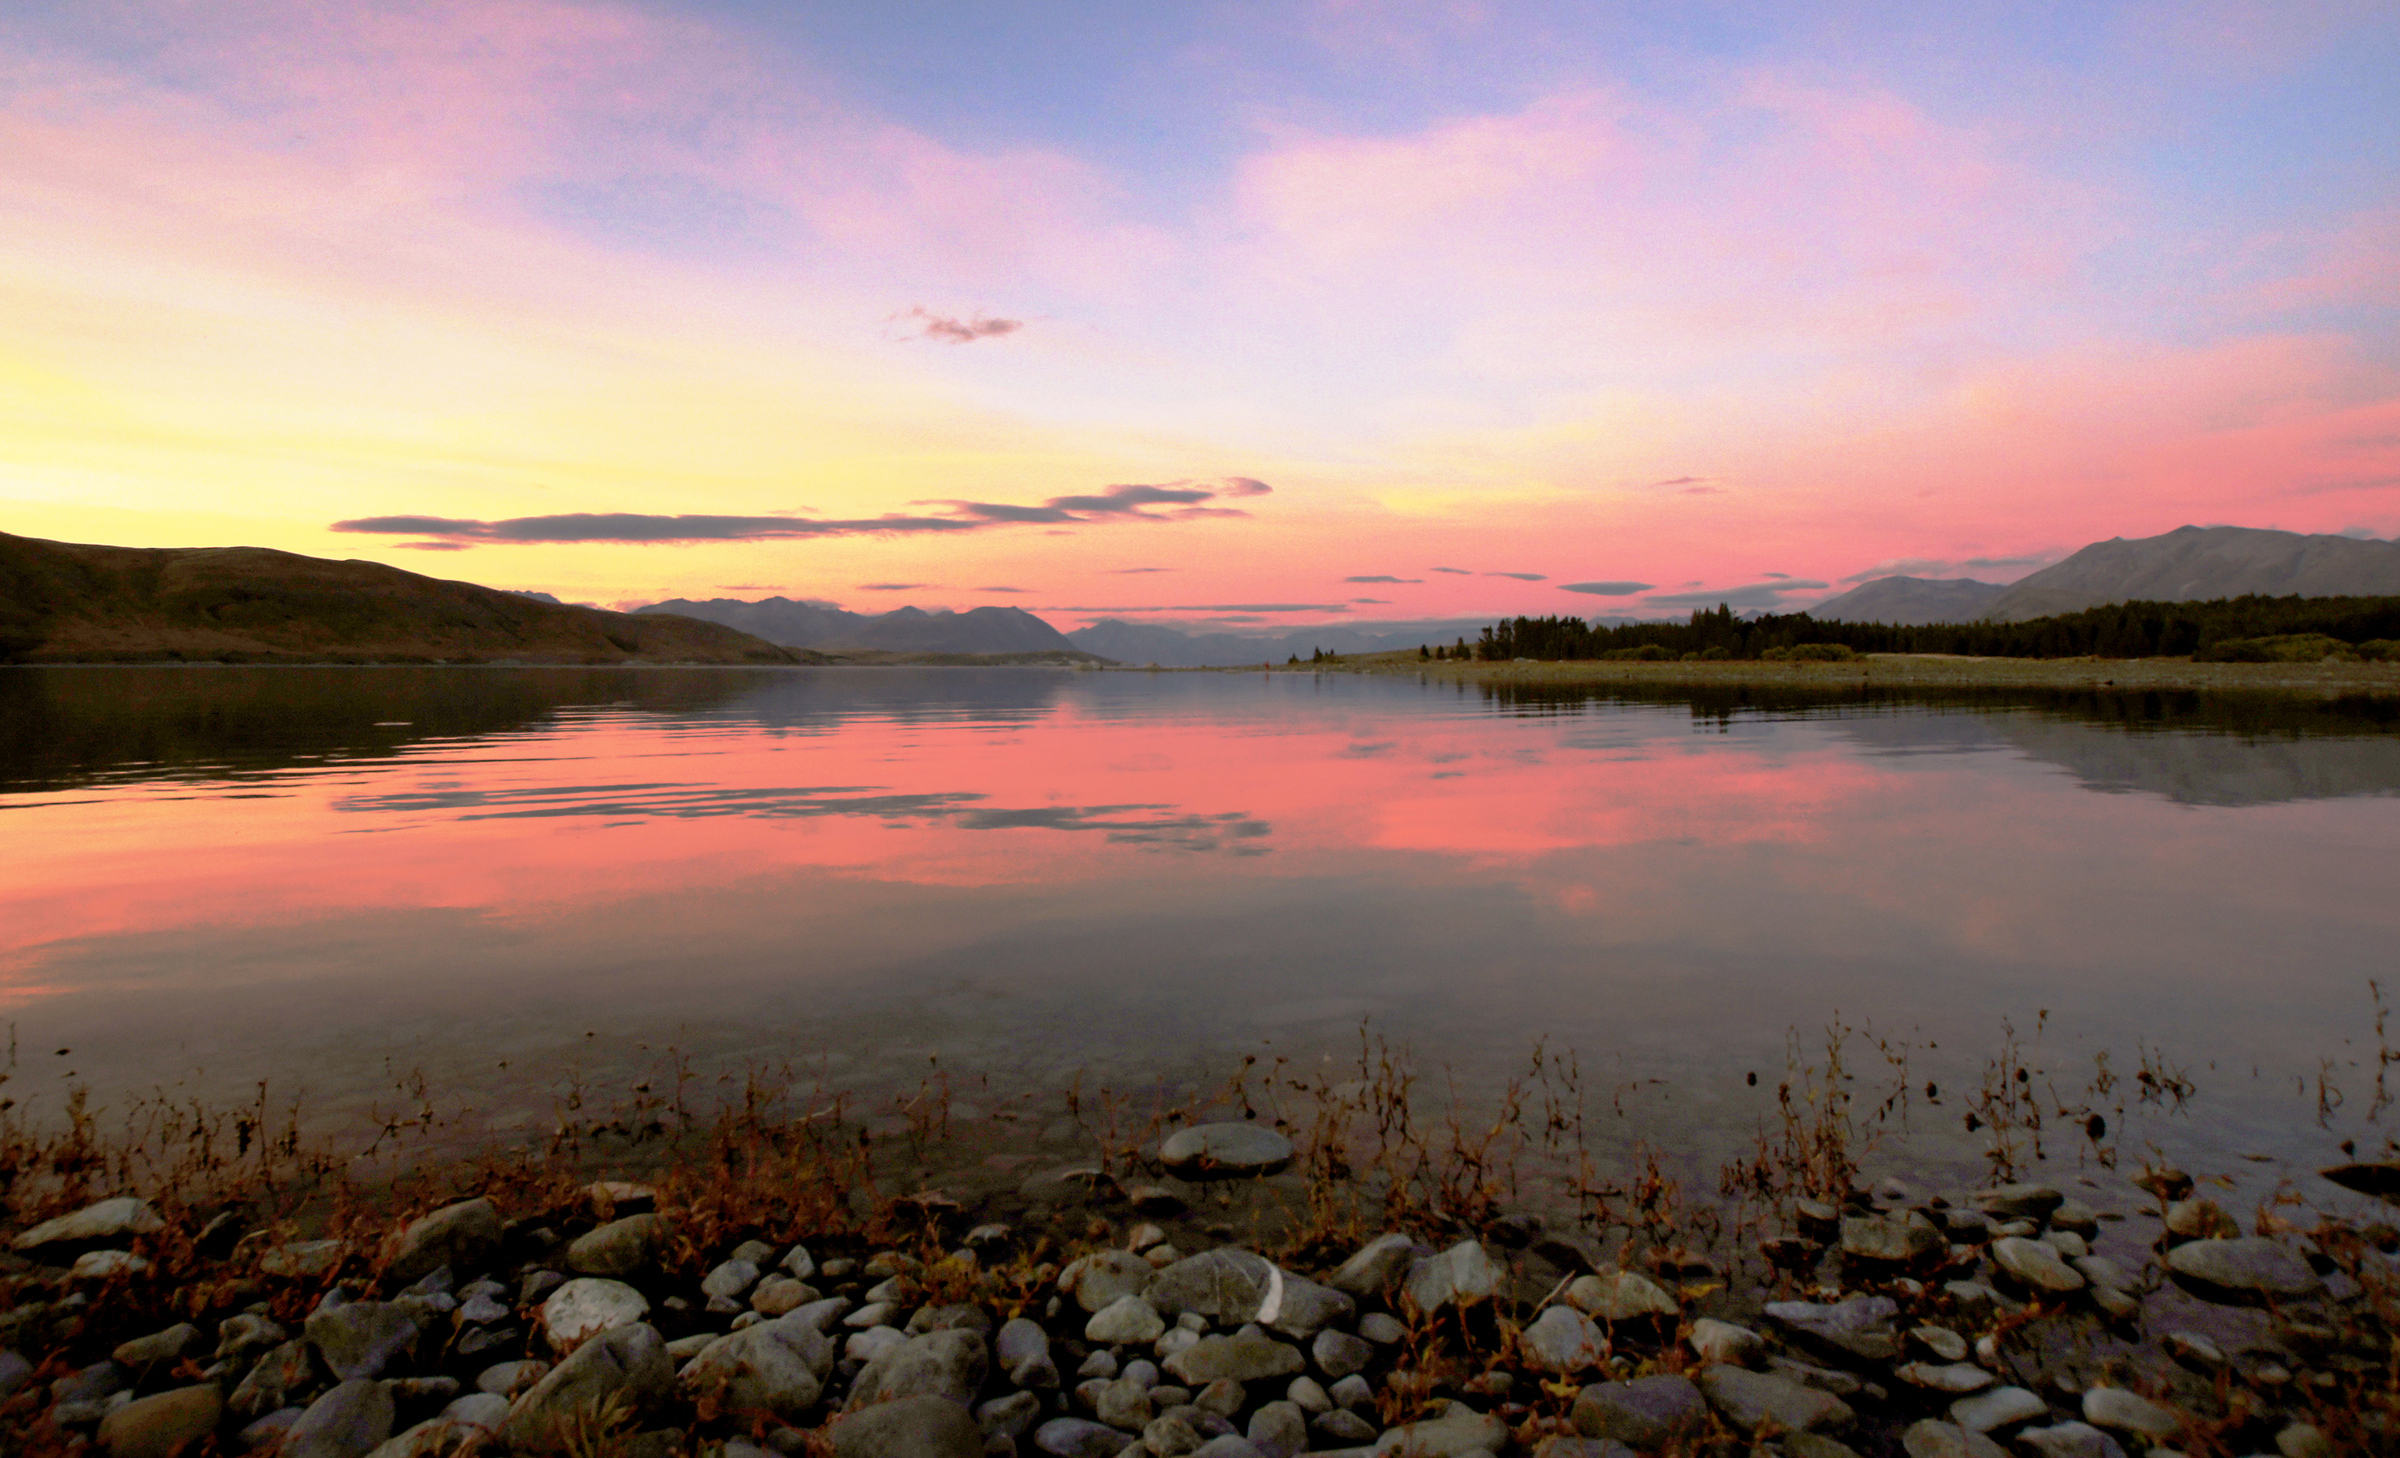
landscape, sea, coast, horizon, mountain, cloud, sunrise, sunset, morning, shore, lake, dawn, river, dusk, evening, reflection, scenery, bay, church, reservoir, body of water, laketekapo, stonechurch, southislandnewzealand, mackenziecountry, churchofthegoodsheperd, loch, afterglow, atmospheric phenomenon